Question: Please indicate a possible affordance area of the whiskey glass that can be used for drinking from
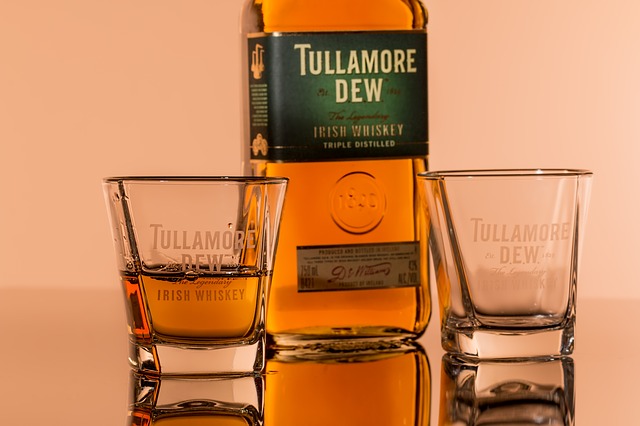
Answer: [100, 176, 289, 228]